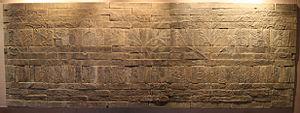
Relief moulé sur des briques. La scène est identifiée par le nom des participants inscrits dans la composition
Les dynasties du Nord et du Sud, en Chine, ont succédé durant la première moitié du Vᵉ siècle aux Seize Royaumes du Nord et à la dynastie Jin du Sud pour prendre fin en 589, avec la réunification par la dynastie Sui leur succédant. Durant cette période de quasiment deux siècles, les dynasties du Nord et du Sud furent constituées de neuf dynasties principales, cinq au Nord et quatre au Sud.
Les Sept Sages de la forêt de bambous ont vécu pendant la période troublée des Trois Royaumes à proximité de la capitale du royaume de Wei, Luoyang, en Chine du Nord. Ils ont laissé des poèmes et des compositions musicales mais aussi des écrits sur le taoïsme qui témoignent de fortes individualités, d’une grande sensibilité et pour l’un d’entre eux, Xi Kang, d’une remarquable sincérité dans sa foi au taoïsme naturaliste. Tous se sont éloignés du pouvoir politique et des responsabilités qu’on voulait leur confier dans cette période de guerres incessantes. Ils ont choisi de se retirer. Le refus d’un tel poste par Xi Kang a provoqué la réaction du pouvoir : il a été exécuté.
La dynastie des Qi du Sud régna en Chine du Sud de 479 à 502 lors de la période des Dynasties du Nord et du Sud, durant laquelle la Chine fut divisée entre une succession d'Etats dominant sa partie méridionale et d'autres dominant sa partie septentrionale. Dans le Sud, elle fut précédée par la dynastie des Song du Sud et suivie par la dynastie Liang.